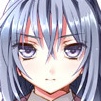
Portrait style: Anime Portrait